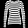
Label: Pullover